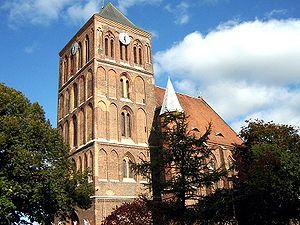
Choszczno est une ville de la voïvodie de Poméranie occidentale, dans le nord-ouest de la Pologne. Sa population s'élevait à 15 758 habitants en 2013.